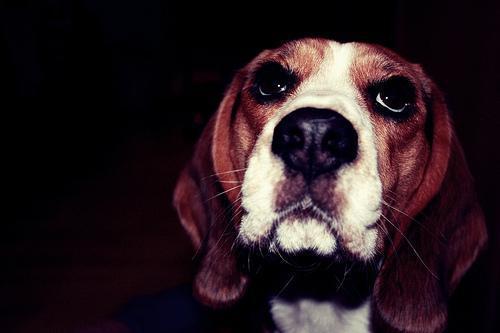
beagle